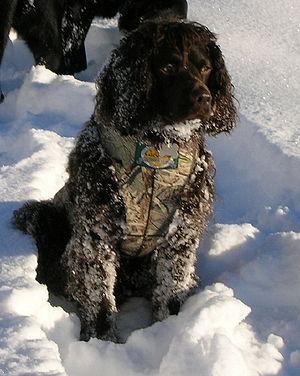
Le chien d’eau américain est une race de chien d’origine américaine, appelé aussi American Water Spaniel ou épagneul d'eau américain.